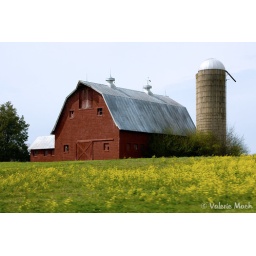
The yellow flowers are blurred because I took this while traveling by in a car. I loved the colors.